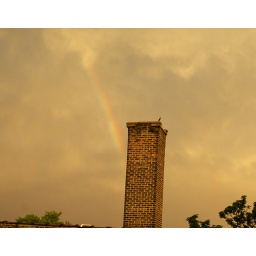
bird sitting on a chimney, rainbow in the background